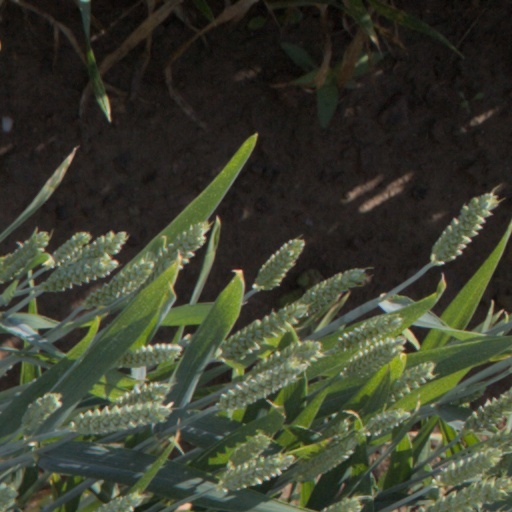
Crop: wheat